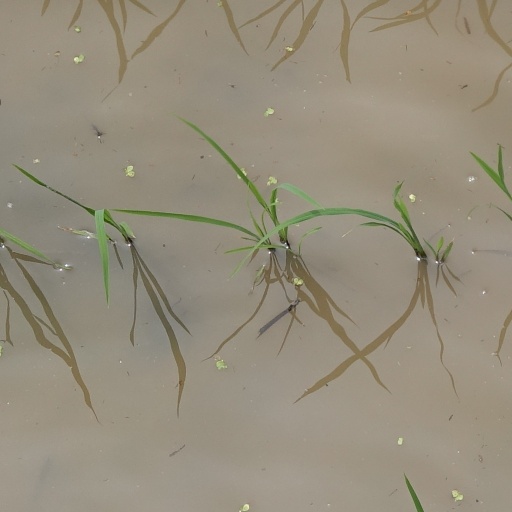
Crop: rice